Tambjamine

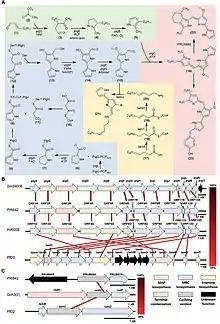
Figure 1: Chemical transformations and gene clusters for tambjamine biosynthetic pathways

The biosynthetic gene cluster responsible for tambjamine production was identified in 2007 using functional genomic analysis of a "Pseudoalteromonas tunicata" strain. The Tam cluster consists of 19 proteins, 12 of which were found to be highly similar to proteins in the Red and Pig pathways from prodigiosin biosynthesis, based on sequence data. The biosynthesis of tambjamine YP1 first involves the incorporation of proline, malonyl Co-A, and serine to form 4-methoxy-2,2'-bipyrrole-5-carboxaldehyde (MBC).